Kalehe Territory

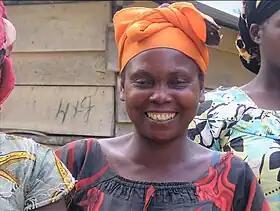
Victims of sexual violence in the town Bunyakiri in the Kalehe Territory

On 11 April 1995, an attack by around fifty RPA soldiers targeted the Birava refugee camp in Kabare Territory, resulting in the deaths of approximately thirty people and injuries to many others. Similar incidents occurred in April 1996, when Banyamulenge-Tutsi armed units reportedly attacked the Runingu refugee camp in Uvira Territory, killing between eight and ten refugees. The violence escalated after the AFDL-RPA forces captured Bukavu and destroyed refugee camps north of the city. Survivors fled toward North Kivu, with many passing through Kahuzi-Biéga National Park or Nyabibwe. Those who traveled via Nyabibwe were intercepted and massacred by ex-RPA/Interahamwe units in mid-November 1996. The victims, including the sick, elderly, and physically disabled, were killed with rockets or burned alive inside vehicles. Pursued by AFDL-RPA troops, many refugees perished in makeshift camps such as Shanje and Numbi in Kalehe Territory. Two major massacres occurred on 21–22 November 1996. In Shanje and the Rukiga bamboo forest, AFDL-RPA forces killed several hundred refugees, many of whom were shot or struck by shrapnel. Survivors, including children and elderly people, were later executed along the roadside. The following day, a similar attack occurred in Lumbishi, targeting those who had fled from Shanje. Additional killings took place in Kahuzi-Biéga National Park around 2–4 November, as AFDL-RPA forces pursued and killed an unknown number of refugees.